The Leelanau School

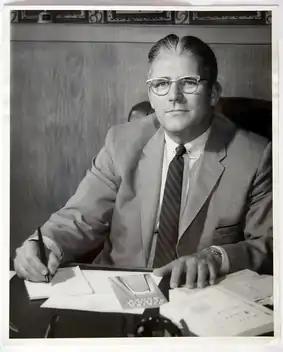
Arthur S. Huey ca. 1960

Leelanau for Boys was founded in 1929 by William M. "Skipper" Beals and his wife Cora, née Mautz, faculty members at the upper school of The Principia, in response to the popularity of their summer camp for boys on the same site at the mouth of the Crystal River on Sleeping Bear Bay. Originally, the school, like the camp, was intended for boys from Christian Science homes. In the beginning, it offered instruction for grades 7-10 only; its first high school class graduated in 1932, with state accreditation following in 1933. But while the camps—a nearby "sister" camp, Kohahna, for girls, was owned and run by Skipper Beals' sister, Maude Beals Turner—maintain close ties to Christian Science to the present day, the school dropped its official religious denominational focus early on. The camps were separated from the school completely in 1987 and continue under separate management at the Kohahna site.